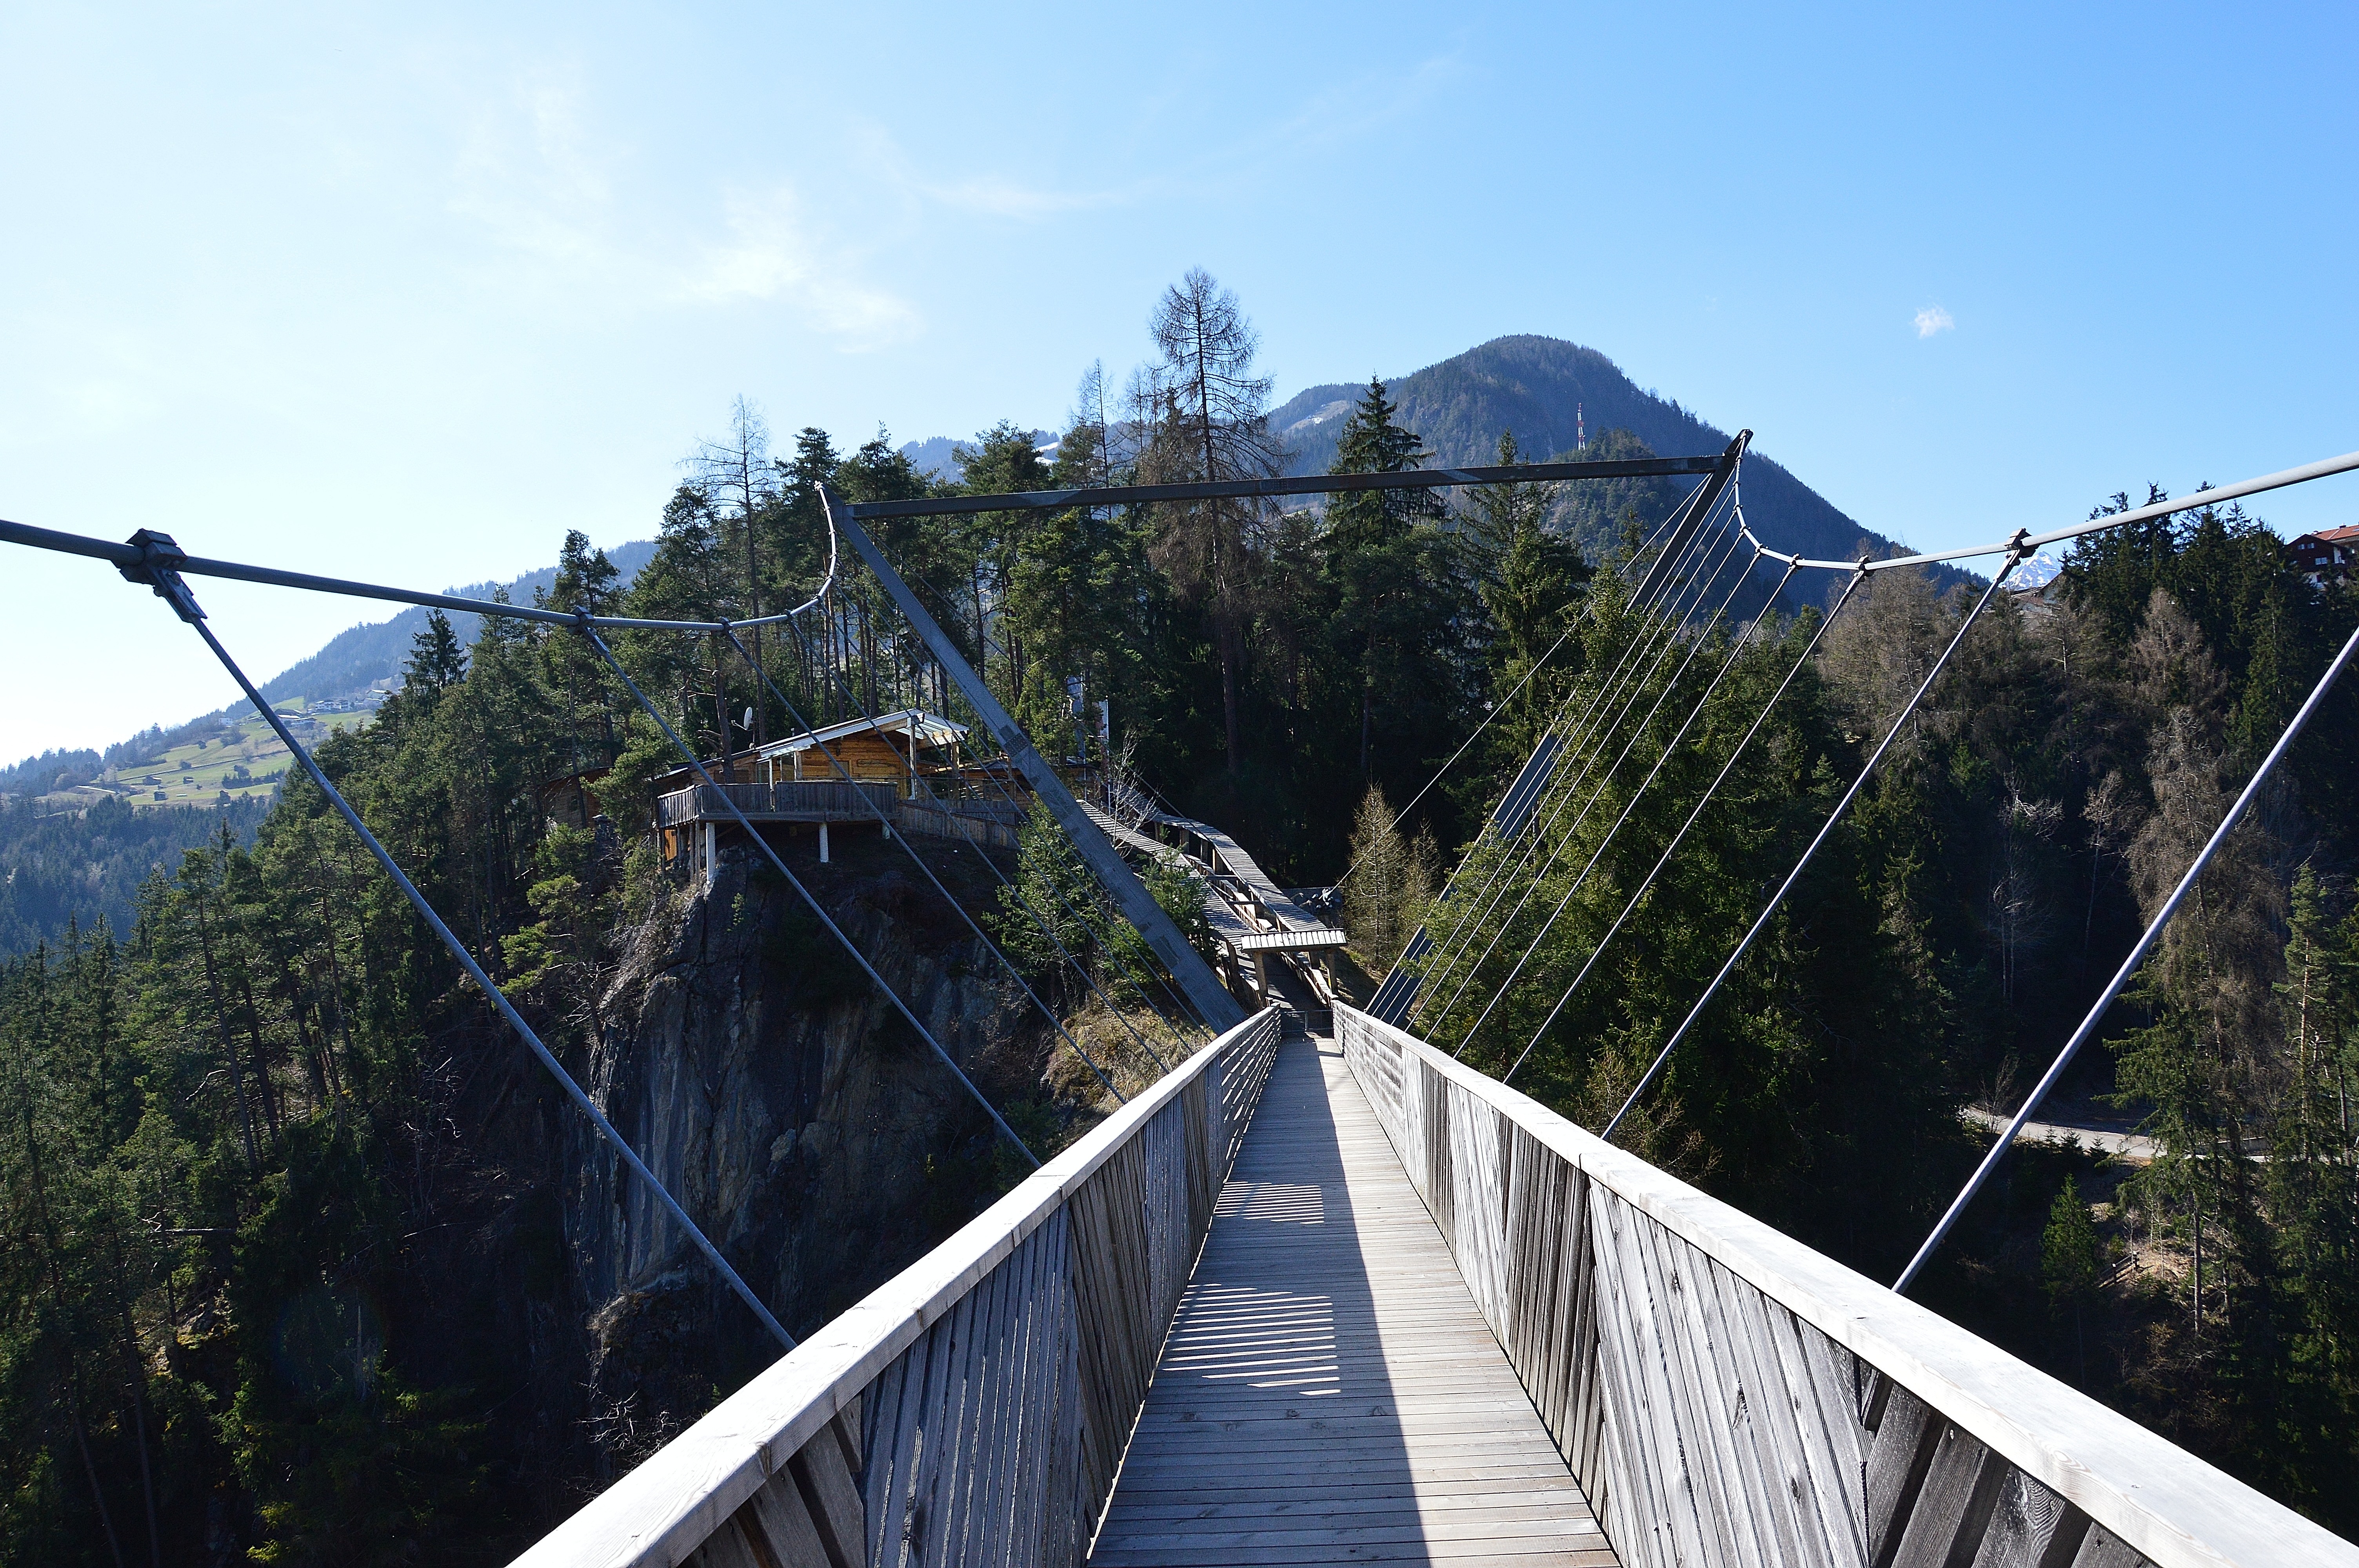
mountain, bridge, mountain range, suspension bridge, reservoir, austria, mountains, tyrol, tyrolean alps, bungee jump, benni raich bridge, bungee jumping, arzl, pitztal